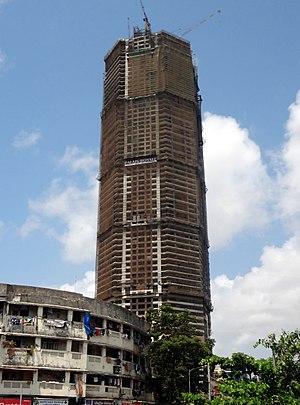
Le Palais Royale est un gratte-ciel de 320 mètres en construction situé à Bombay en Inde.